Ariel Lin

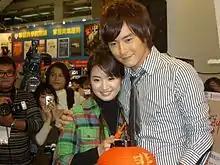
Lin and frequent co-star Joe Cheng at the 2008 Taipei International Book Exhibition.

Lin starred in the 2008 adaptation of Louis Cha's novel "The Legend of the Condor Heroes". She plays Huang Rong, opposite her "The Little Fairy" co-star Hu Ge, who plays Guo Jing. She also starred in the Taiwanese drama "Love or Bread", her third collaboration with Joe Cheng.